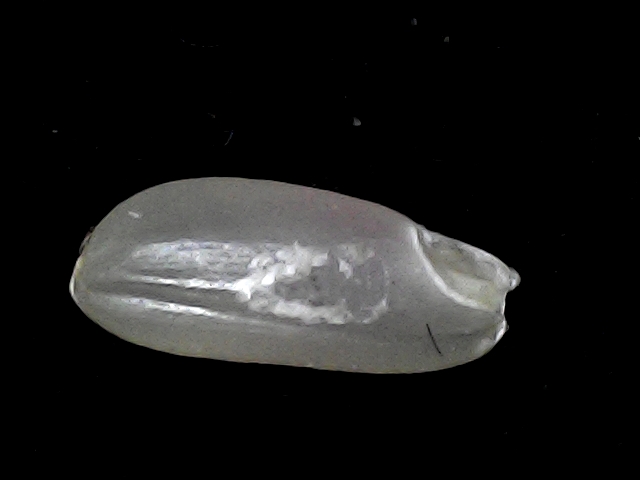
Rice variety: BD51